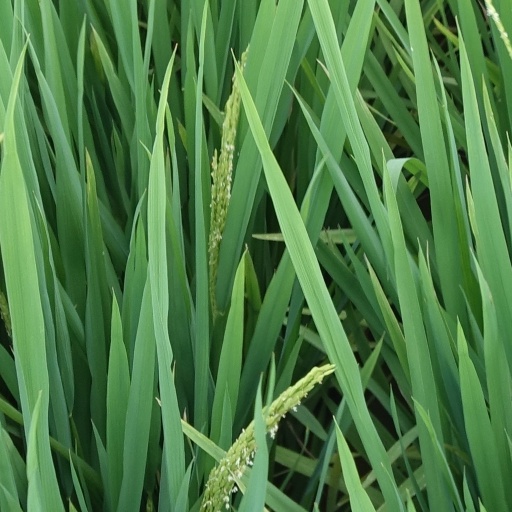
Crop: rice